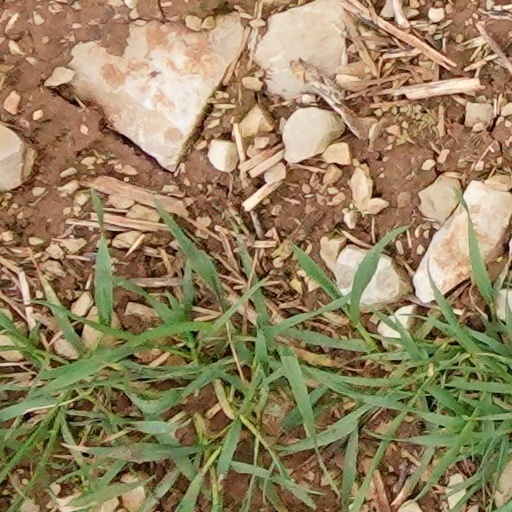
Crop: wheat